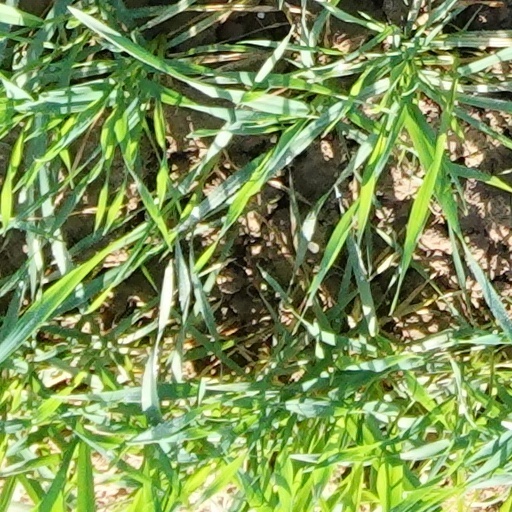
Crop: wheat